Charles Gordon-Lennox, 6th Duke of Richmond

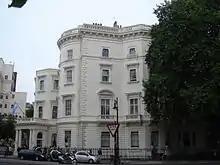
49 Belgrave Square, his London house

Born at Richmond House, London, he was the son of Charles Lennox, 5th Duke of Richmond, and his wife Lady Caroline Paget, daughter of Field Marshal Henry Paget, 1st Marquess of Anglesey. He was educated at Westminster and Christ Church, Oxford, where he had a short career as a cricketer. He served in the Royal Horse Guards and was aide-de-camp to the Duke of Wellington. Charles was born with the surname Lennox; when his father inherited the Gordon estates from his uncle, the father took the surname Gordon-Lennox for himself and his issue, by royal licence dated 9 August 1836.